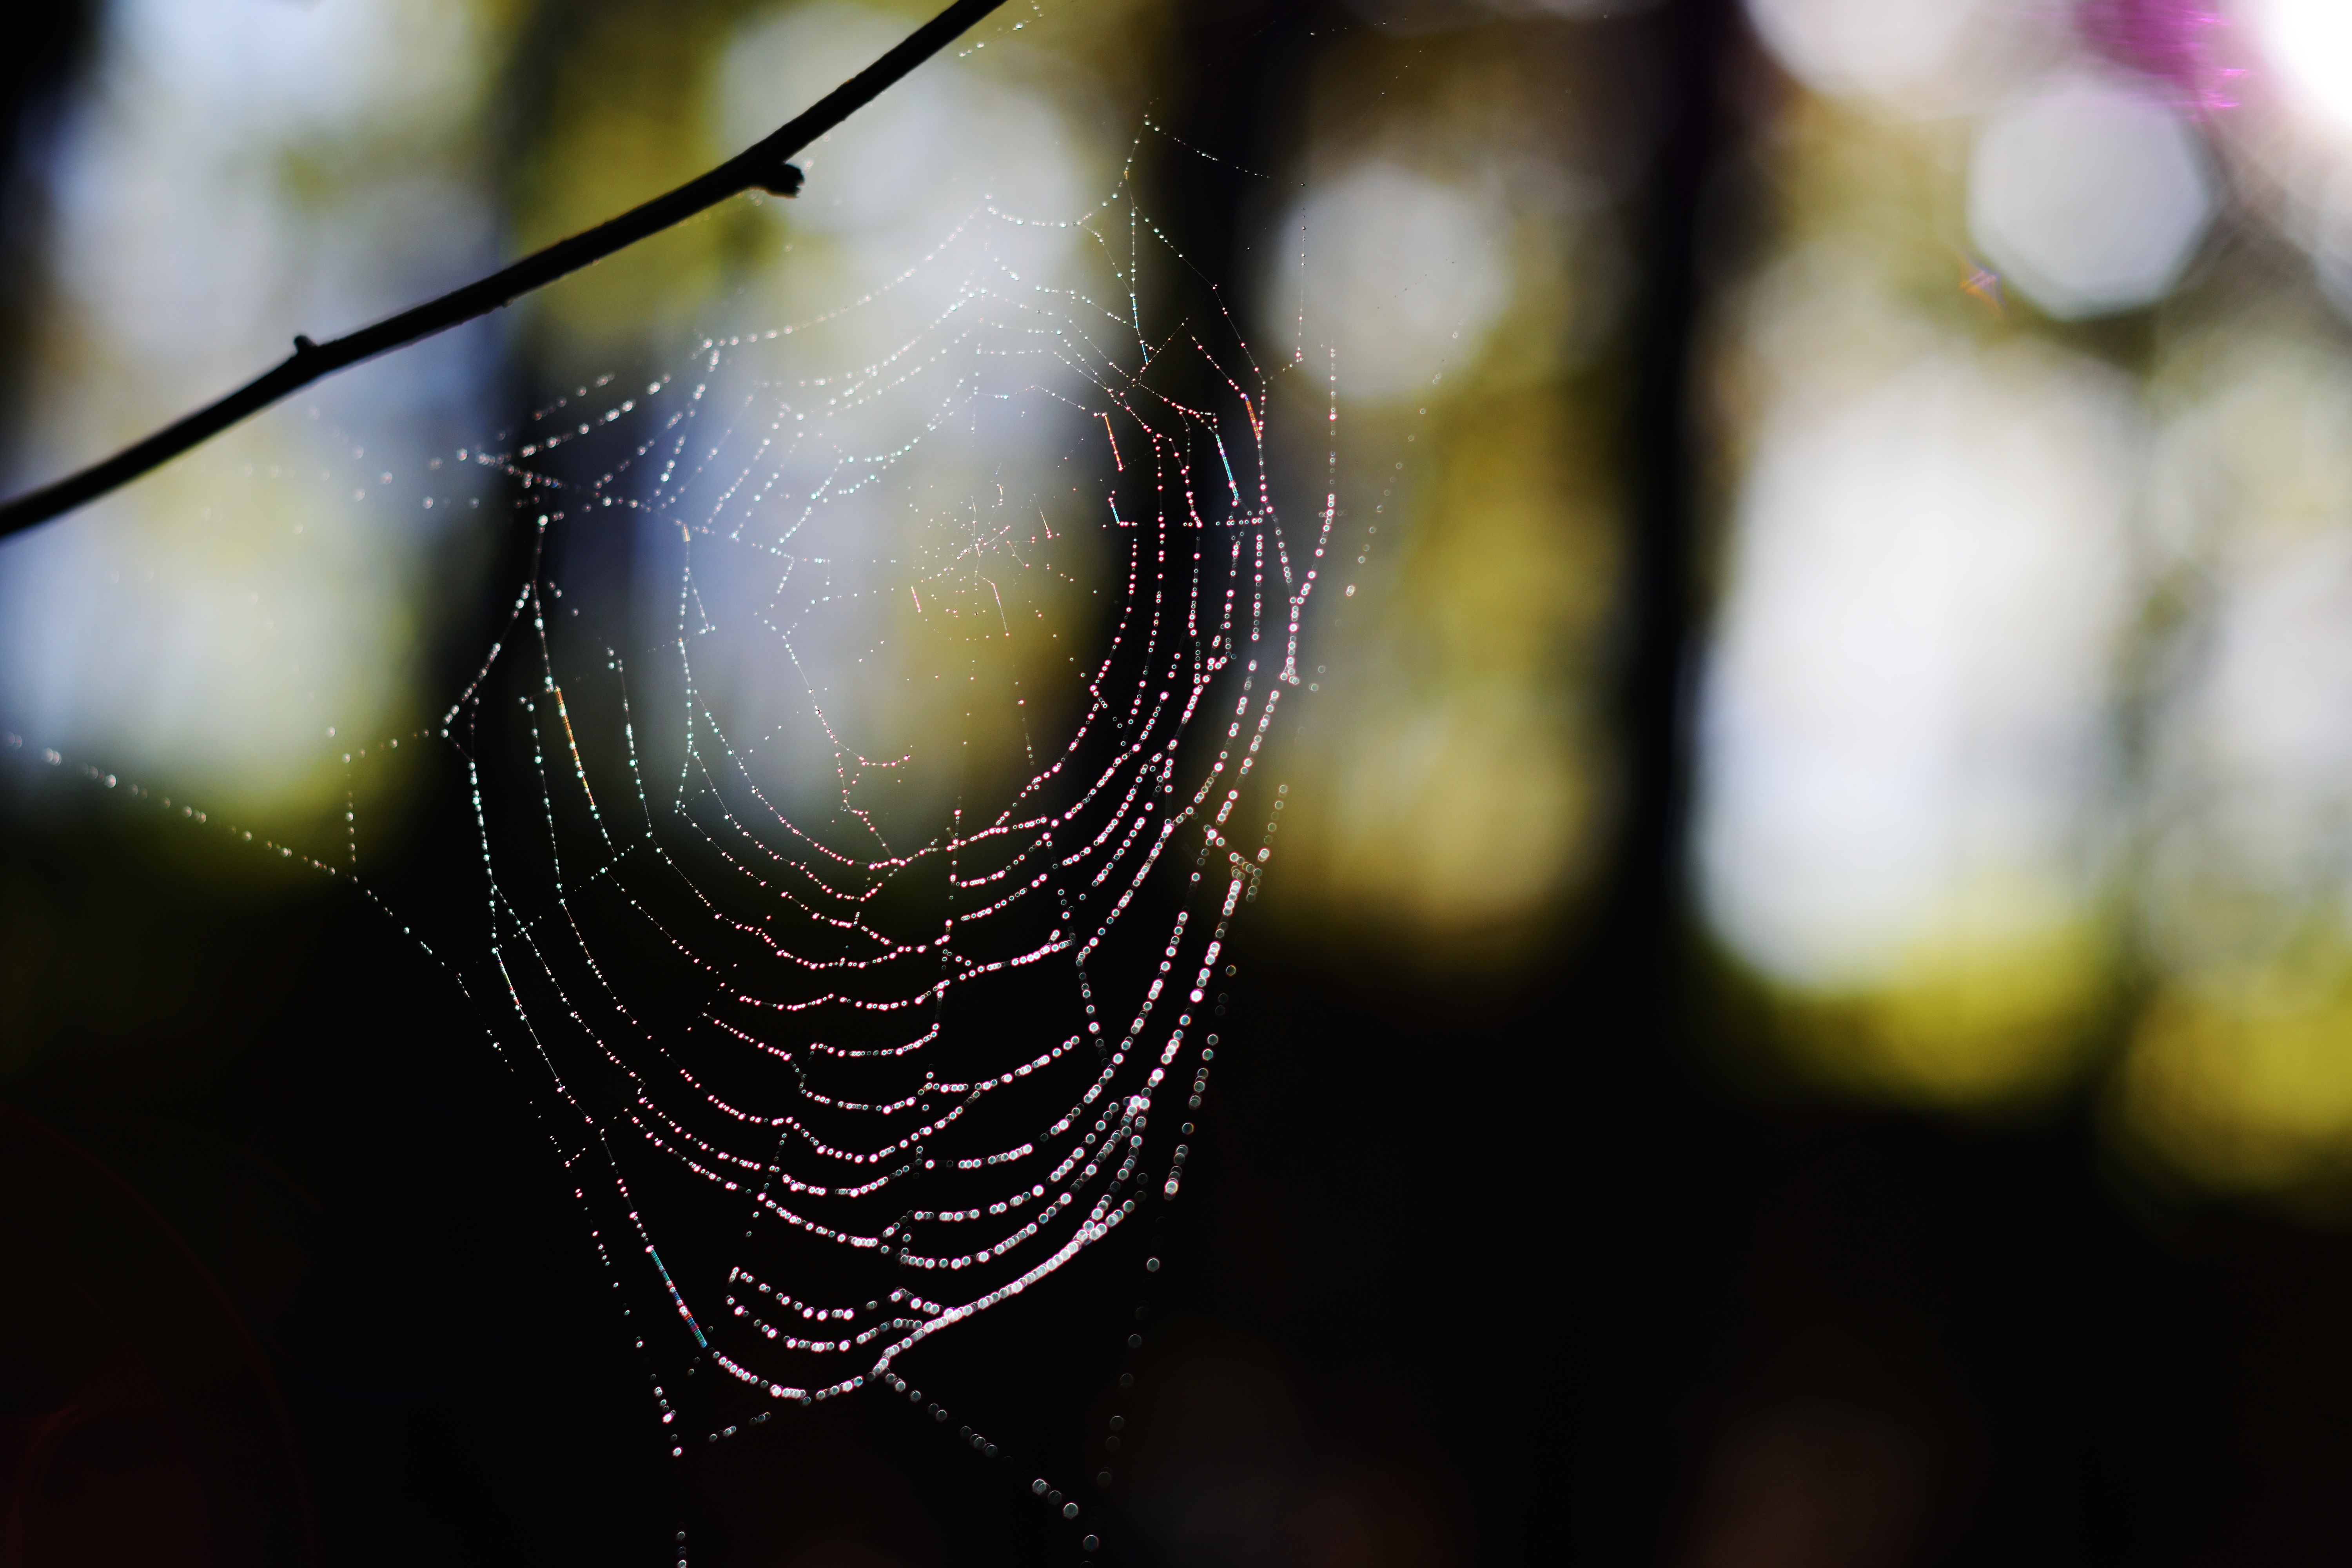
water, branch, dew, photography, leaf, flower, material, invertebrate, spider web, close up, spider, moisture, macro photography